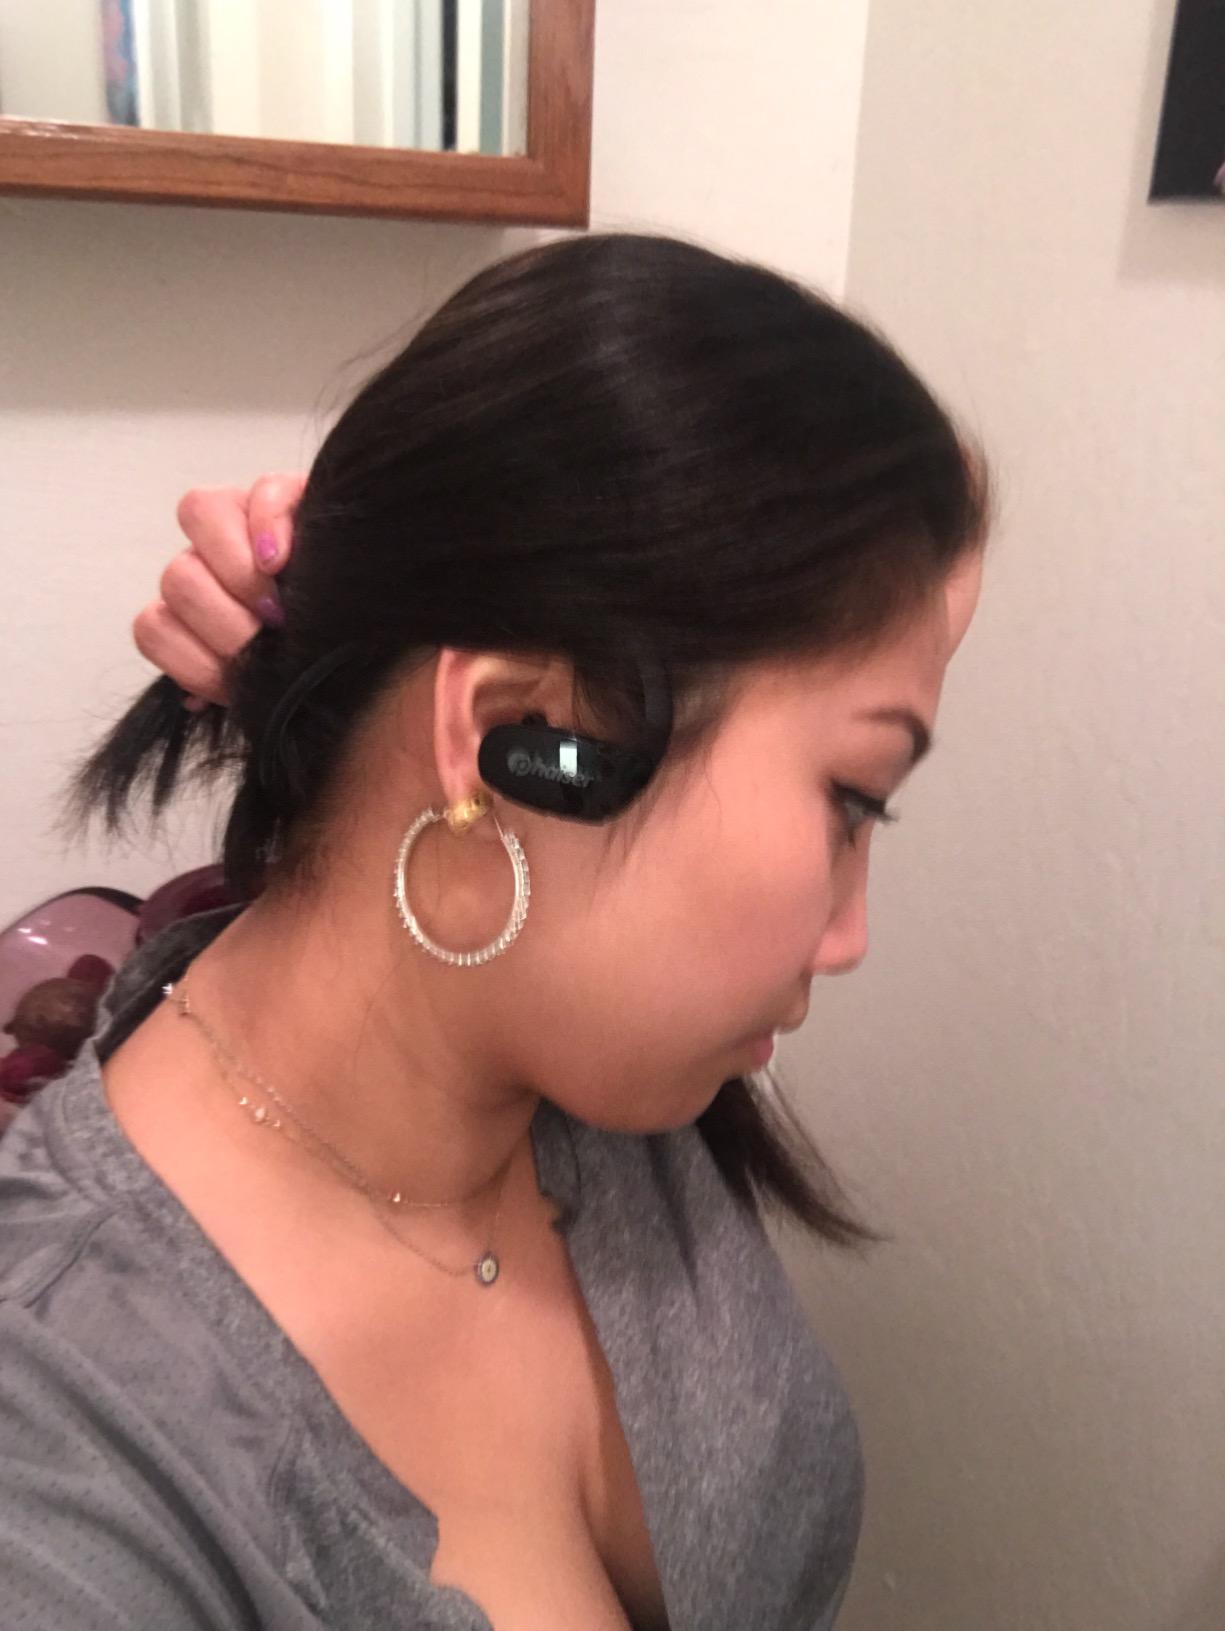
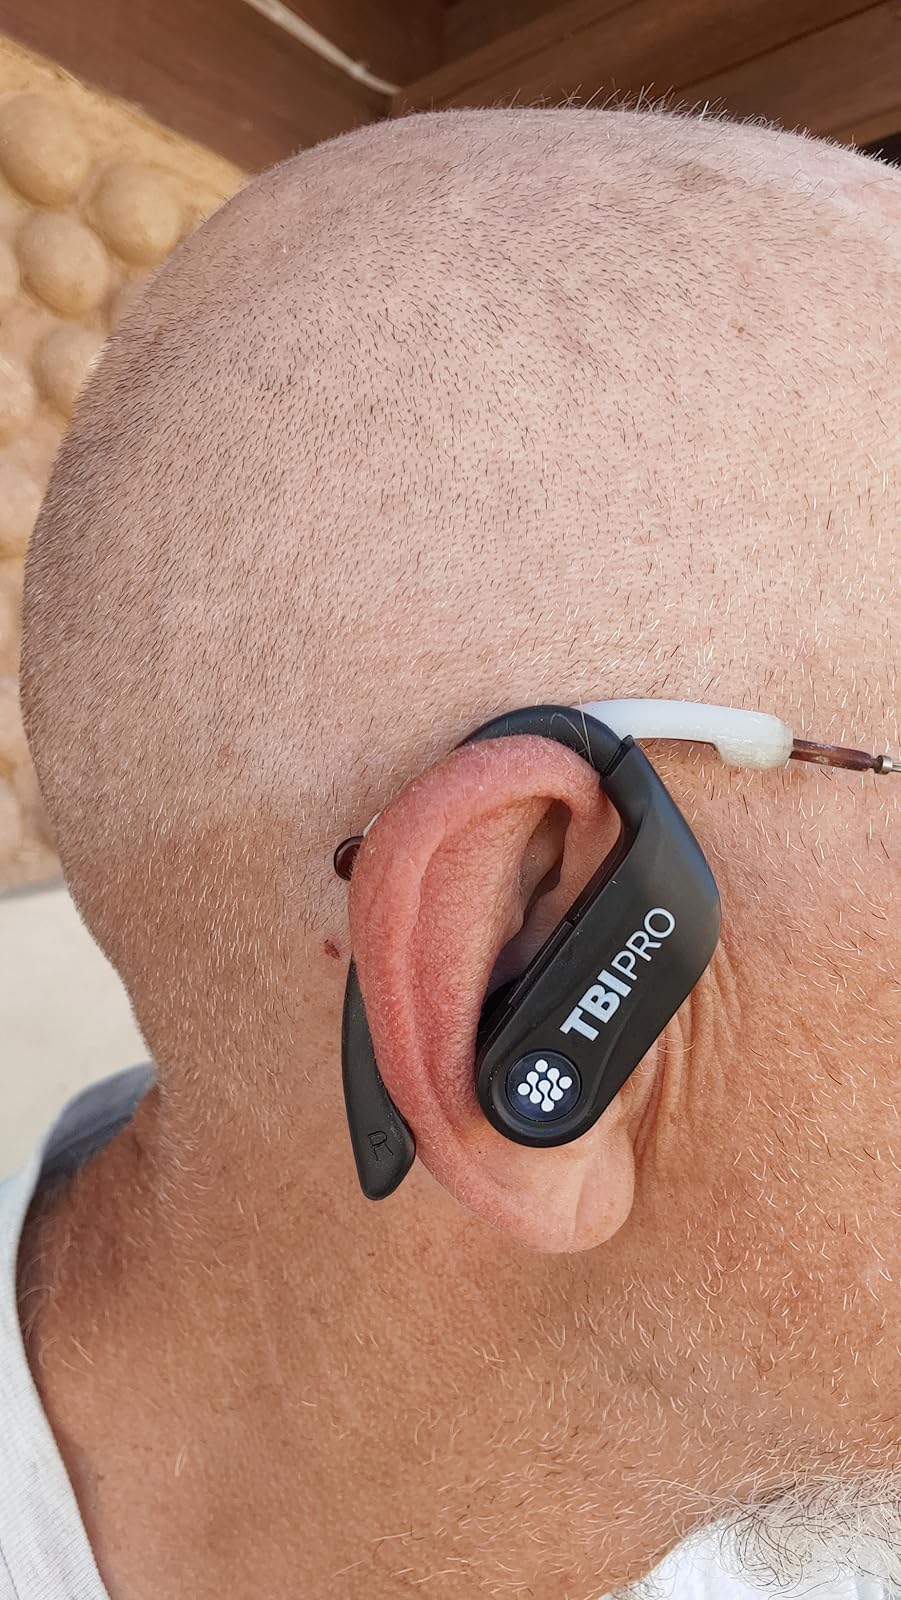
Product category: earbuds
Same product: no